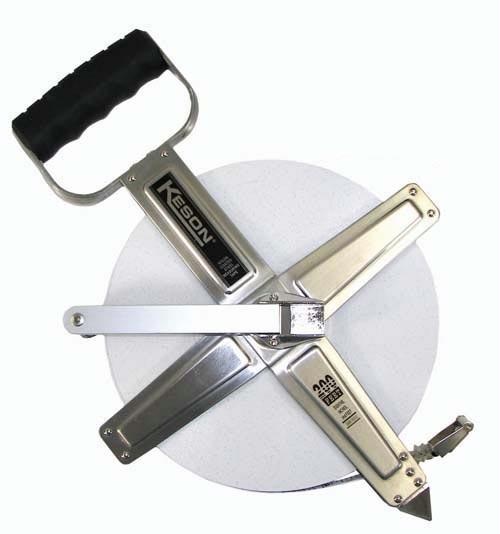
PremaClad Steel Measuring Tape - 200'
The strongest housing (stainless steel) on the market! Tough, double nylon-coated steel blade assures long life under field abuse. Rubber-grip shovel handle for comfortable, rapid reeling. Metal crank handle for durability. Riveted housing for superior strength. Unit of Sale : Each
Brand: Lil Uzi
Category: Sporting Goods > Athletics > Track & Field > Track & Field Training Aids